1965 Burundian coup attempt

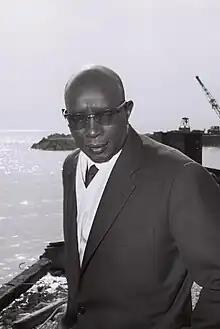
The actions of Mwami Mwambutsa IV (pictured in 1962) angered Hutu political leaders before the coup attempt.

After Muhirwa's government resigned in 1963, the Mwami consolidated power in the court, and he attempted to cement his authority over the successive governments and bypassed parliamentary norms. This provoked protests from members of the National Assembly. Meanwhile, the Casablanca group grew increasingly close to the People's Republic of China, which used its connections in Burundi to support communist rebels in neighbouring states. Fearing a Chinese-sponsored coup was being planned, in January 1965 Mwambutsa dismissed Prime Minister Albin Nyamoya and asked Hutu politician Pierre Ngendandumwe to form a new government. Surprised by this development, the Casablanca leaders conspired with Rwandan refugees and assassinated Ngendandumwe a few days later. The government arrested several Rwandans as well as leading figures of the Casablanca group, but all of the charges were eventually dropped. The lack of a conviction for the murder became a grievance for Hutu politicians. Another Hutu, Joseph Bamina, was made Prime Minister as a compromise between the Casablanca and Monrovia factions.